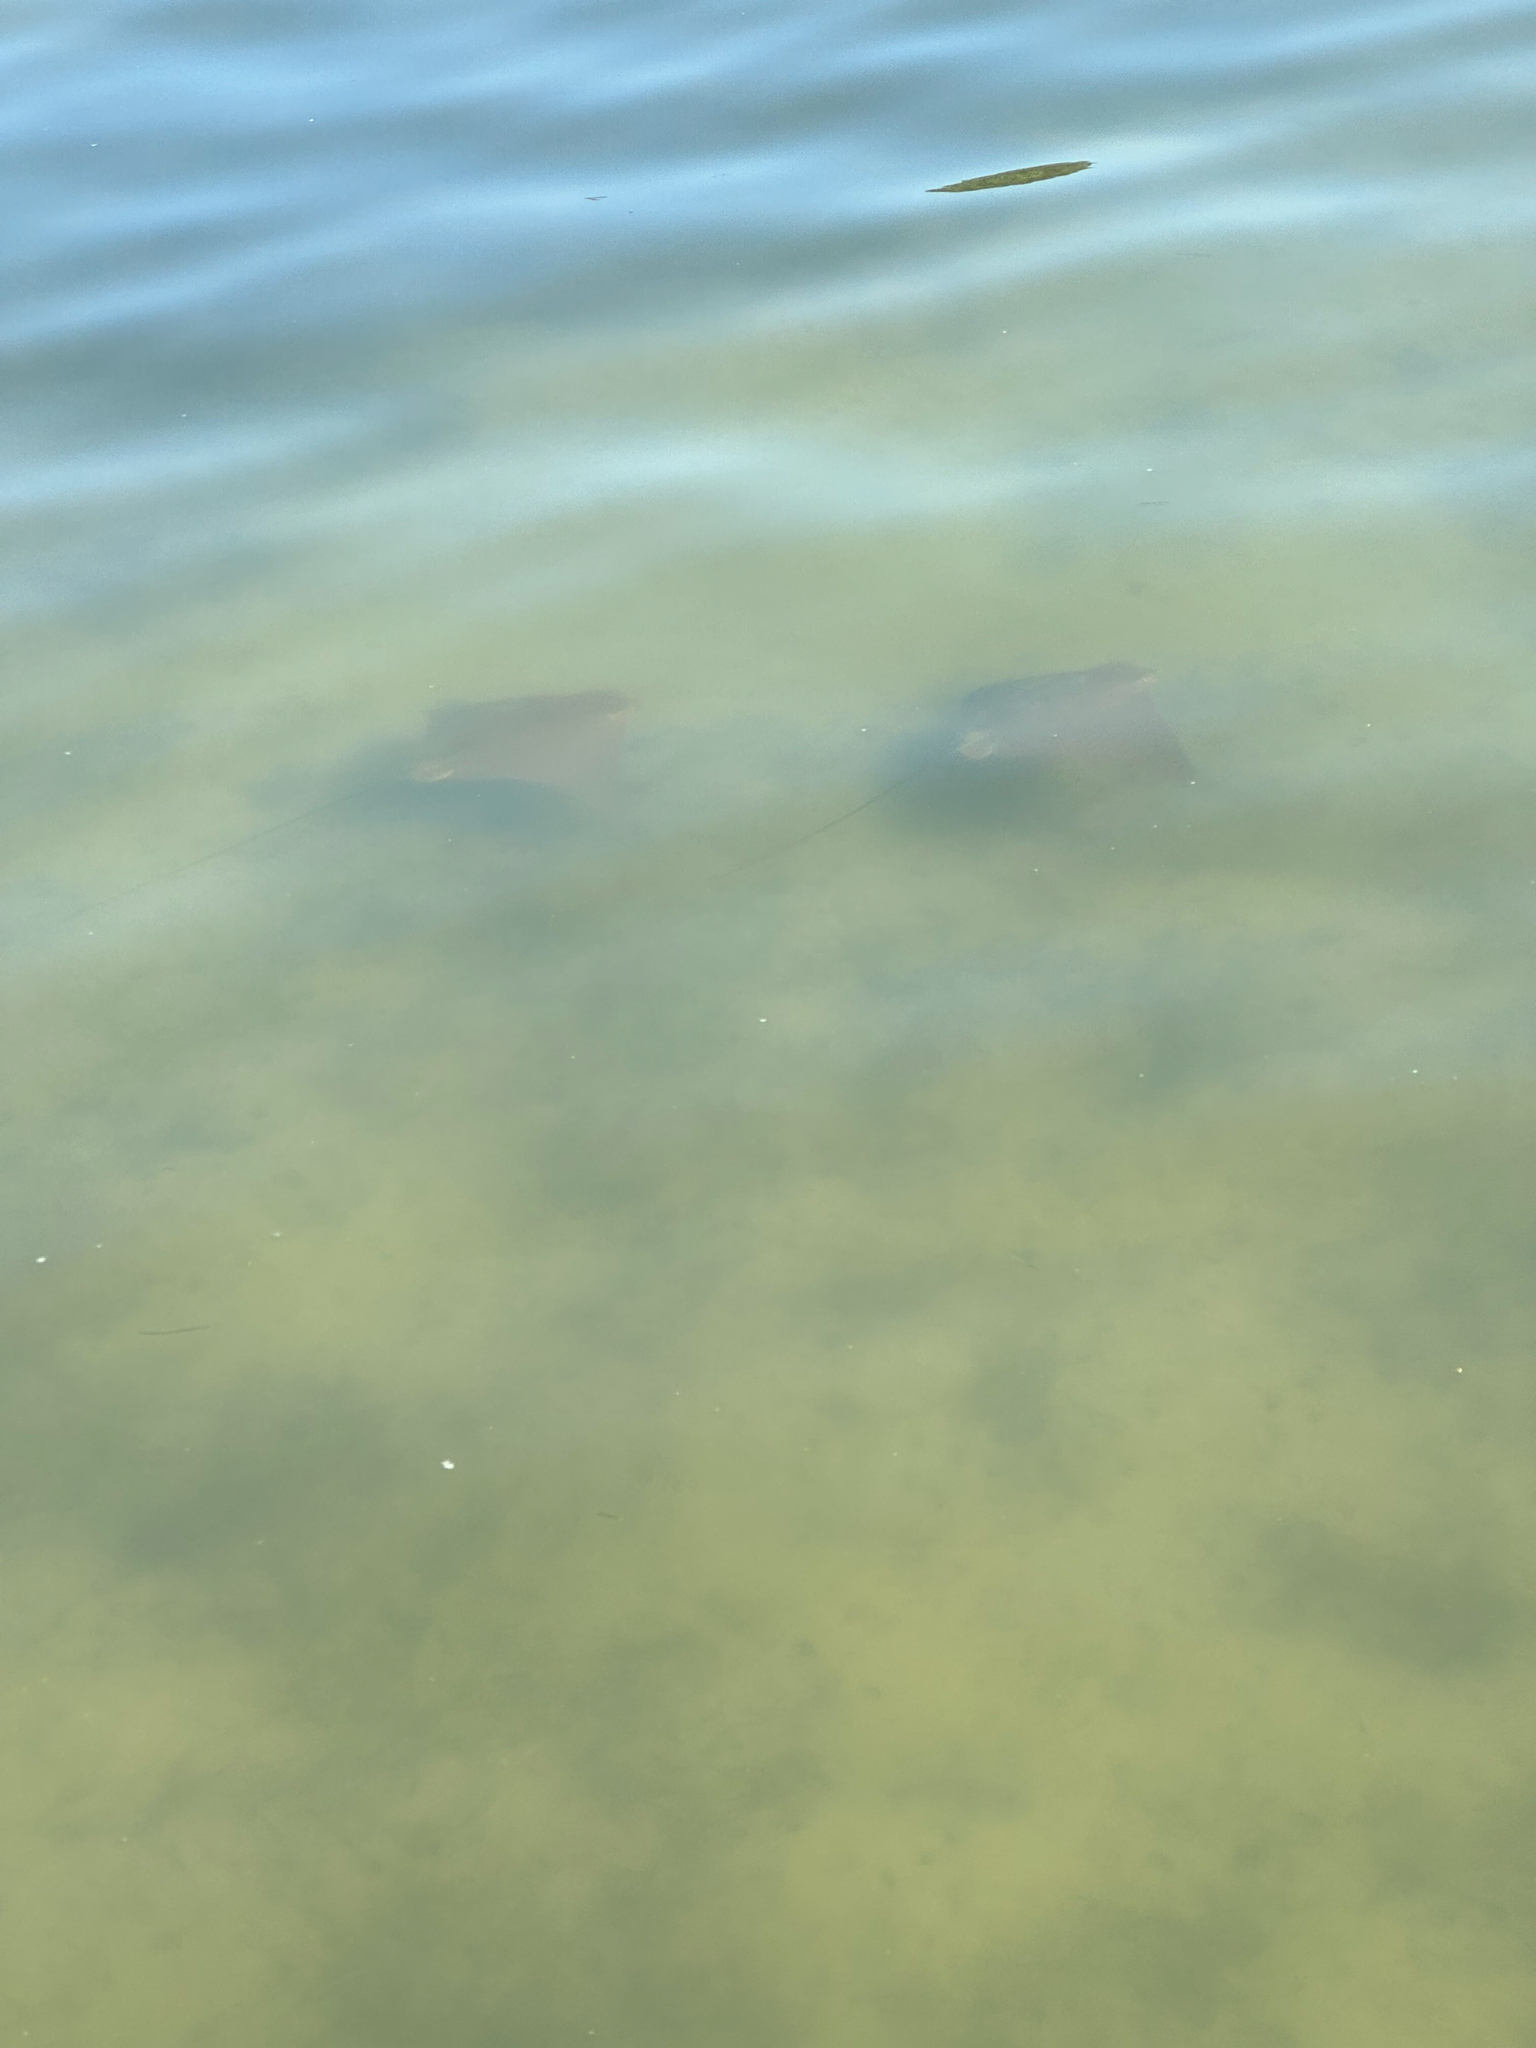
fish (species not among the labelled classes)